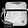
Label: Bag